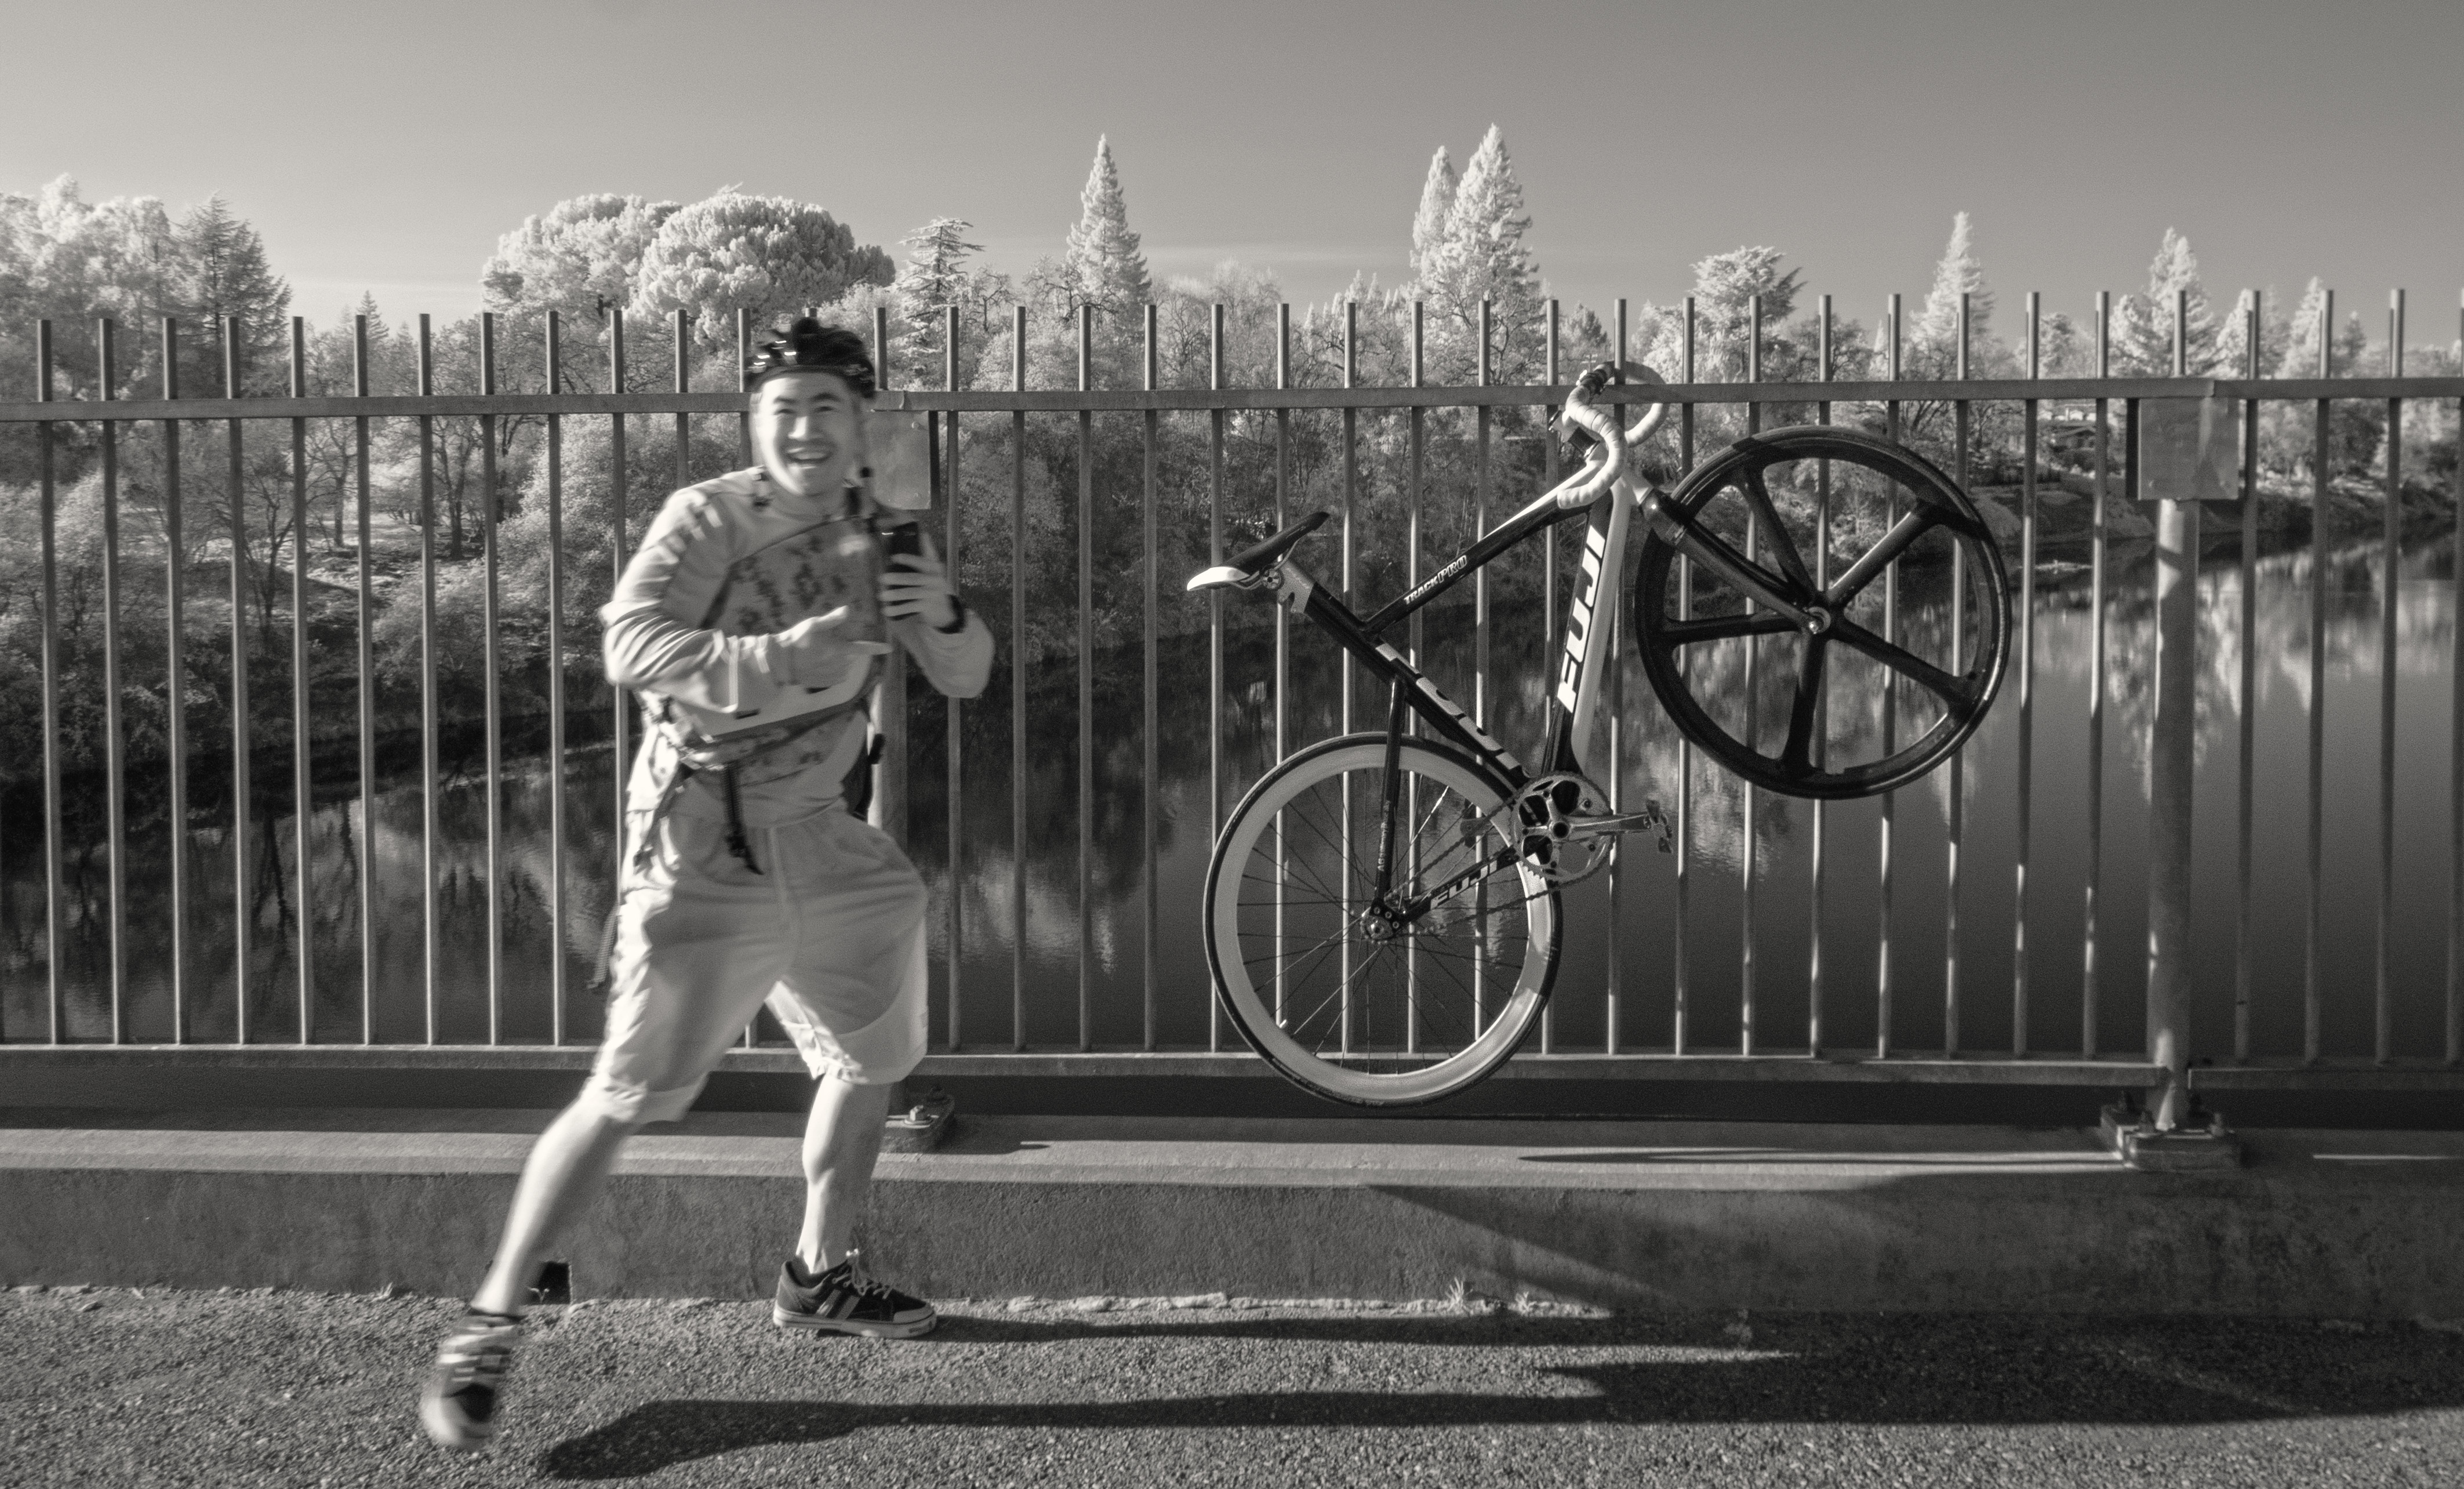
black and white, white, photography, bicycle, vehicle, black, monochrome, sports equipment, photograph, monochrome photography